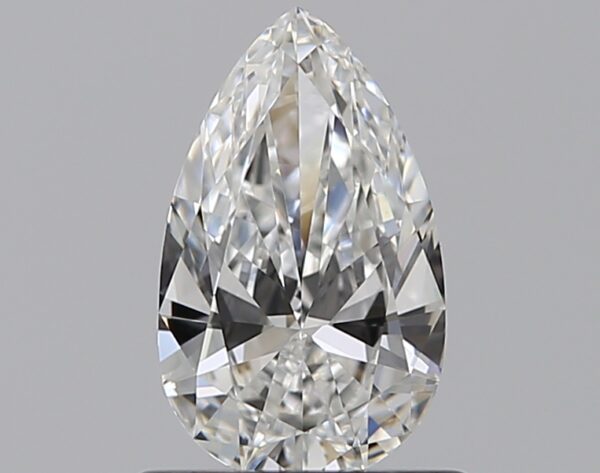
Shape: pear
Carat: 0.59
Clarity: IF
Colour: F
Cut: EX
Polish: EX
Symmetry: VG
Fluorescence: N
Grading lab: GIA
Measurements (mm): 7.76 x 4.67 x 2.64